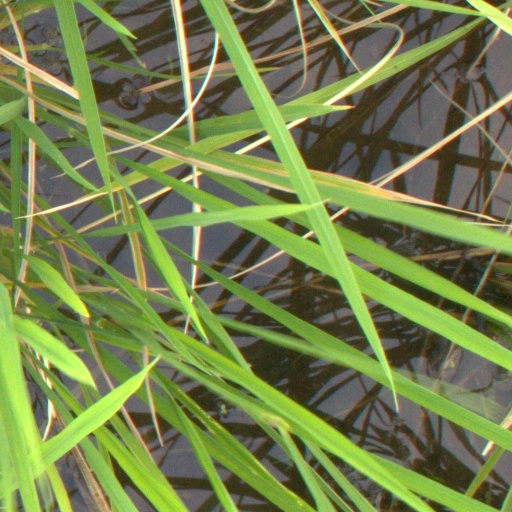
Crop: rice